Gallium nitride nanotube

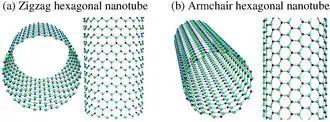
Zigzag and armchair GaN nanotubes

Gallium nitride nanotubes (GaNNTs) are nanotubes of gallium nitride. They can be grown by chemical vapour deposition (diameters of 30–250 nm).